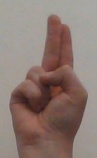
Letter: taa